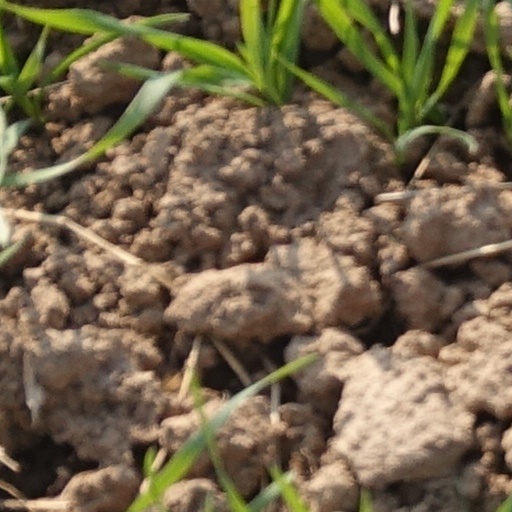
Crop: wheat